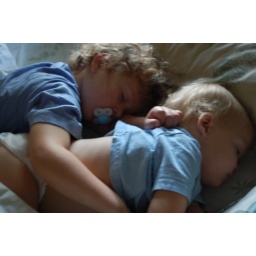
boys sleeping in bed